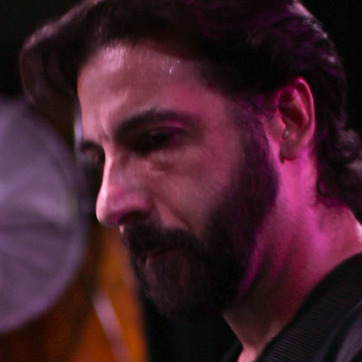
Material: skin